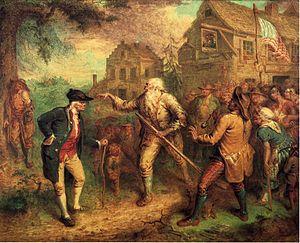
Rip Van Winkle est une nouvelle de l'écrivain américain Washington Irving, publiée dans The Sketch Book of Geoffrey Crayon. C'est le nom du protagoniste, personnage éponyme. L'action se situe dans les montagnes Catskill, ou Kaatskill, dans l'État de New York. Washington Irving se trouvant à Birmingham, en Angleterre, lorsqu'il écrivit ce recueil, avoua plus tard qu'à cette date, il n'avait jamais mis les pieds dans les montagnes de Catskill.